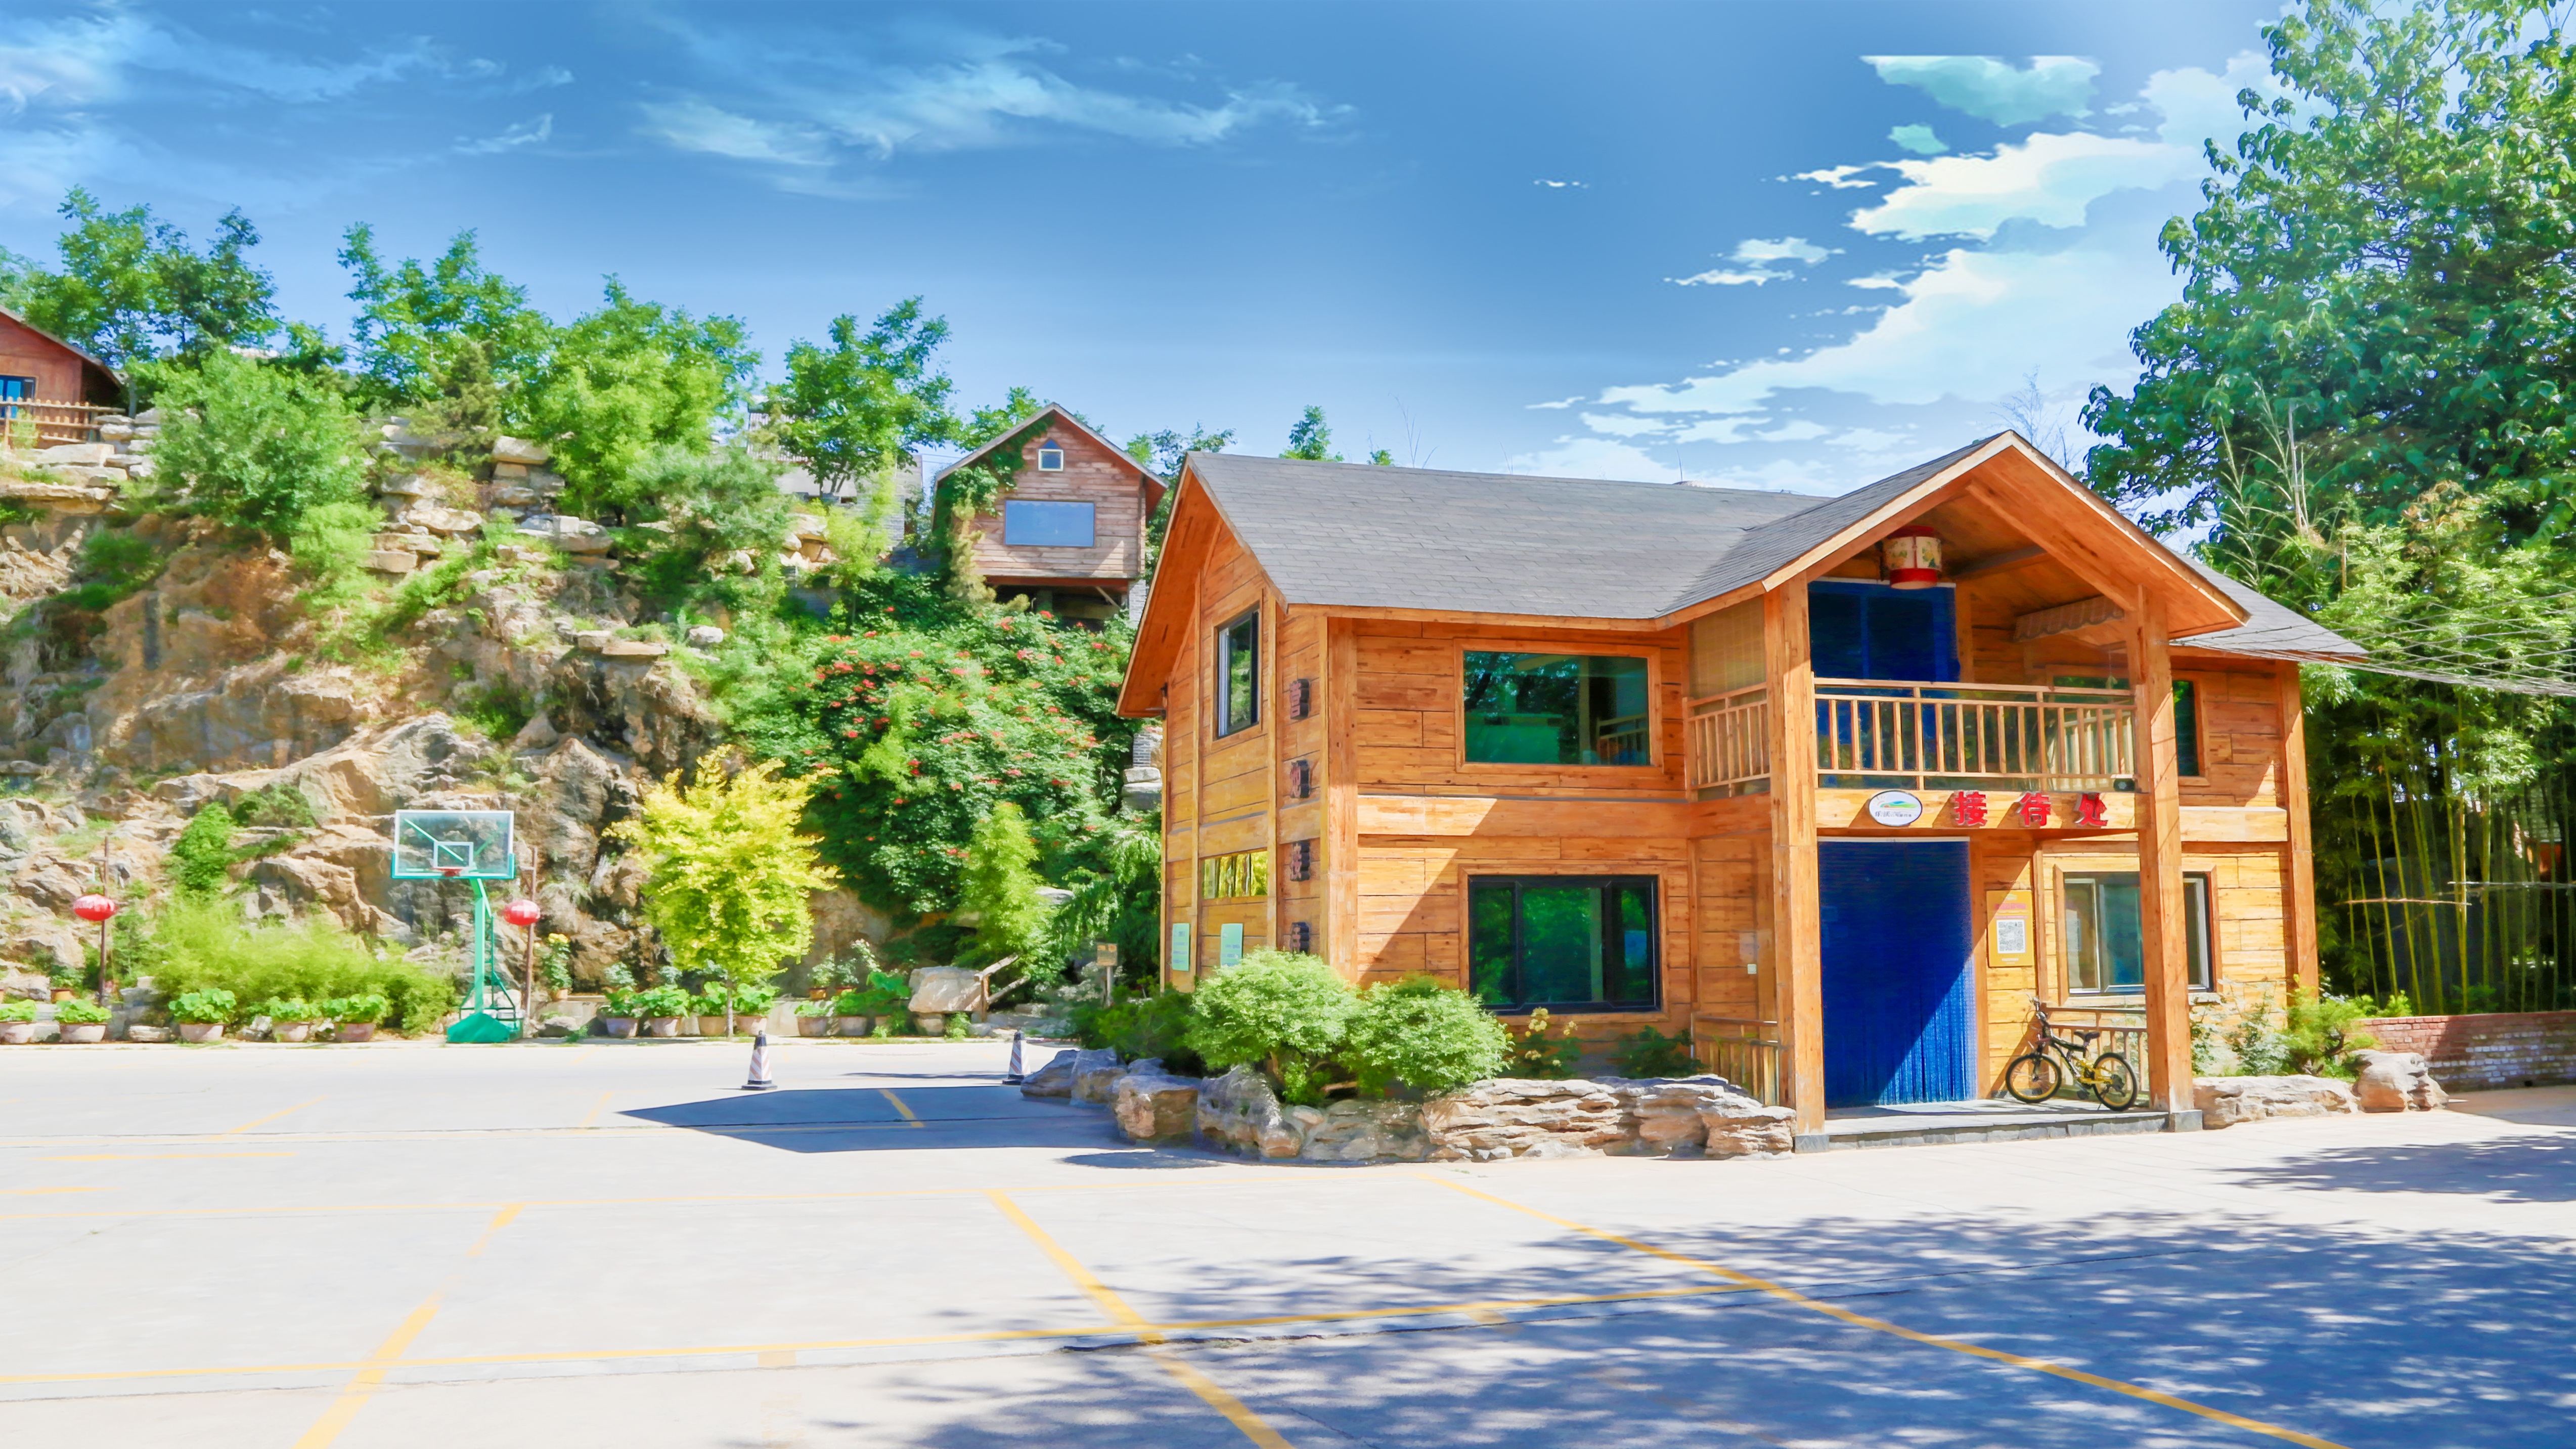
villa, house, home, vacation, village, cottage, property, resort, estate, anime, real estate, the scenery, residential area, late stage